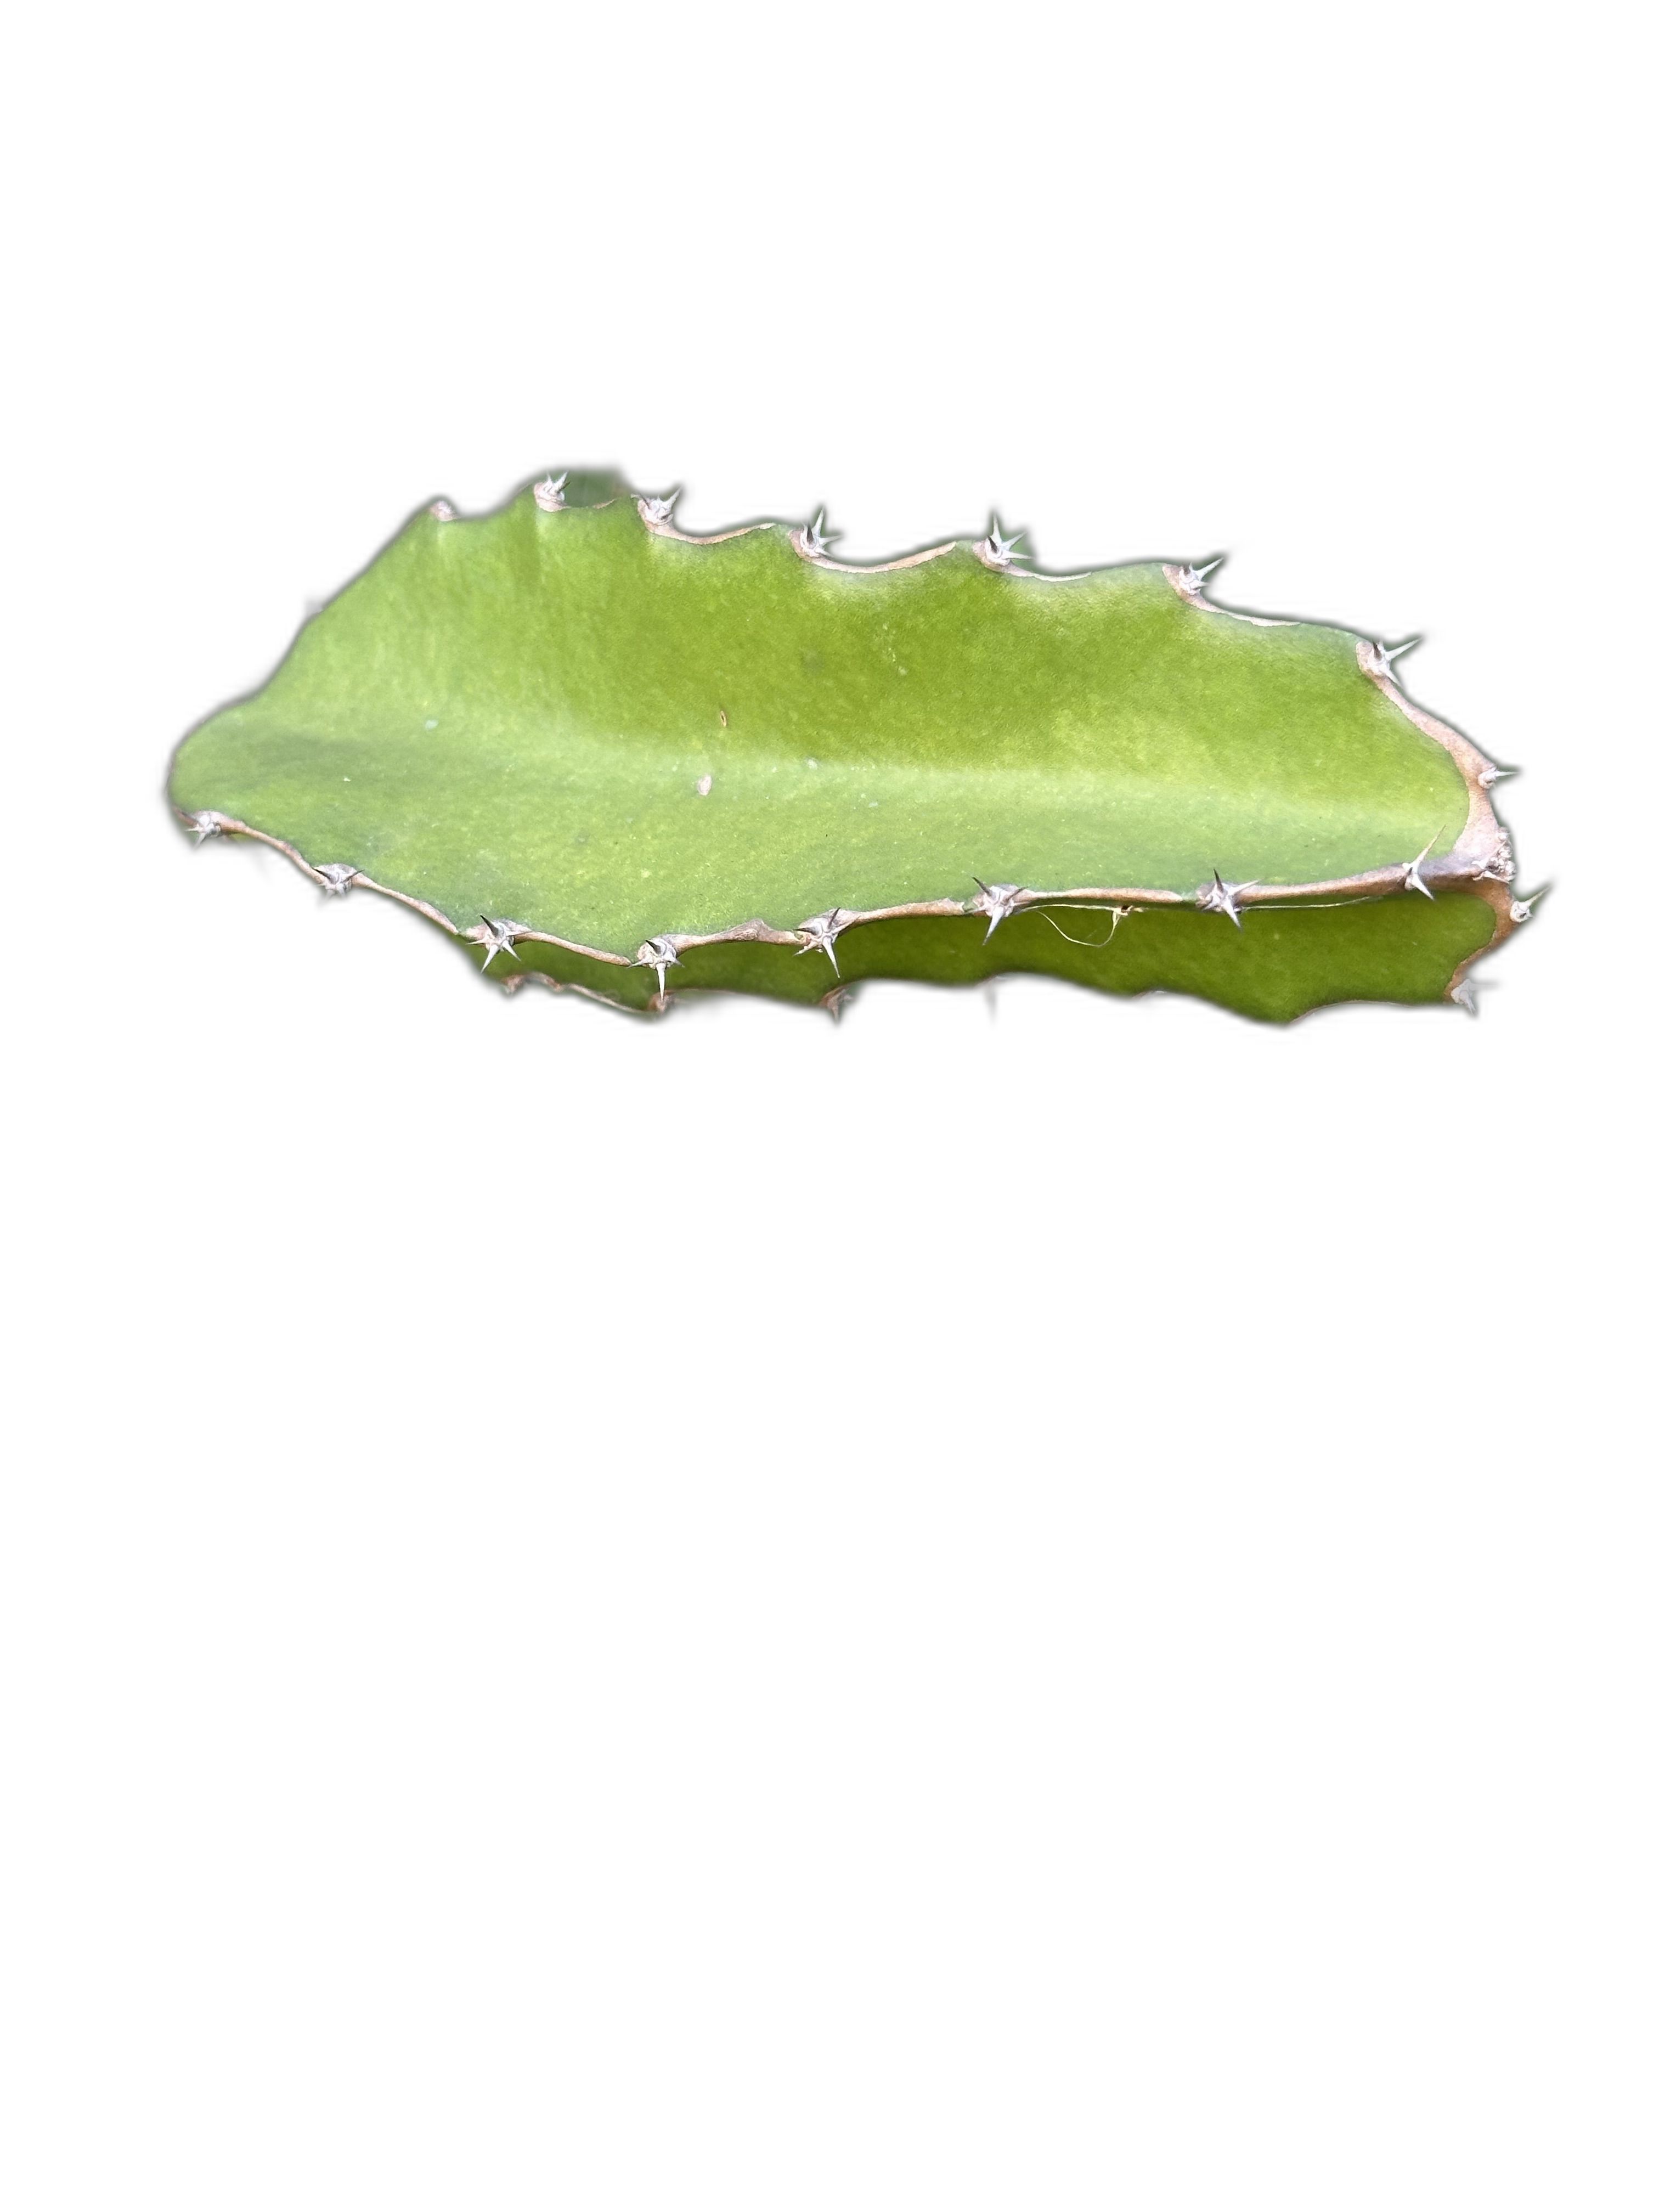
Label: Good leaf